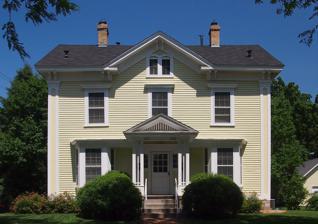
Building: Horatio P. Van Cleve House
Country: United States of America
Year built: 1858
Historic house in Minnesota, United States United States historic place Horatio P. Van Cleve House U.S. National Register of Historic Places The Van Cleve House from the southwest Show map of Minnesota Show map of the United States Location 603 5th St., SE, Minneapolis, Minnesota Coordinates 44°59′10″N 93°14′44″W / 44.98611°N 93.24556°W / 44.98611; -93.24556 Built 1858 Architectural style Greek Revival NRHP reference No. 76001064 Added to NRHP March 16, 1976 The Horatio P. Van Cleve House is a house in the Marcy-Holmes neighborhood of Minneapolis, Minnesota , United States.  The house contains elements of the Greek Revival and Italianate styles.  It was originally built for William Kimball, a furniture manufacturer; the Van Cleves were the second owners. Horatio P. Van Cleve served as colonel of the 2nd Minnesota Volunteer Infantry Regiment and later a general during the American Civil War . His wife, Charlotte Ouisconsin Clark Van Cleve , was the mother of 12 children, a women's suffrage advocate, and the first woman elected to the Minneapolis School Board .  She was also a social reformer who founded an organization to help "erring women" in 1875. The house is listed on the National Register of Historic Places . References